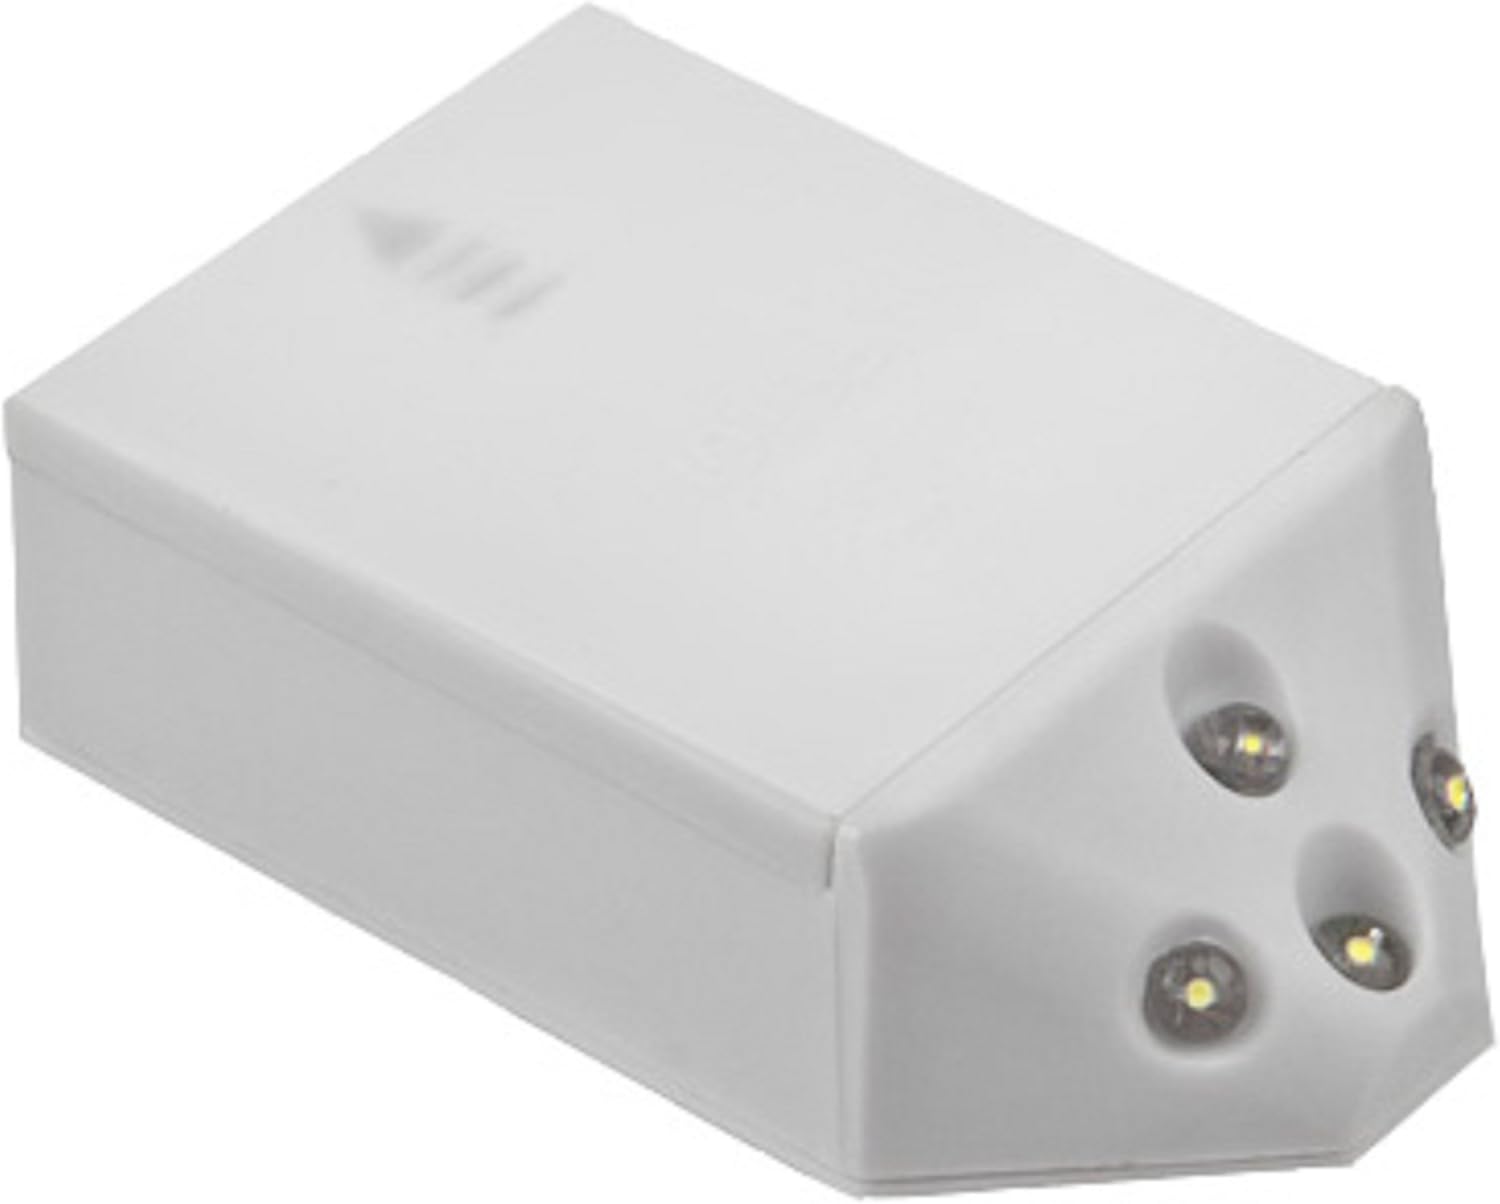
Laurey 98903 Fabu-Lites 4 LED Light, White
Category: Tools & Home Improvement
Product description Fabu-Lites 4 LED Battery Operated Light4 LED interior standard size cabinet light. 2 INAAA IN batteries and easy-to-install instructions included. Lifetime warranty.No. 98903: WhiteNo. 98904: Black From the Manufacturer Laurey is America's finest quality cabinet hardware. Laurey features the most innovative styling, dedication to service, and quality that is truly unparalleled.
Features: Designed to withstand corrosion by moisture and salt air | Use to light up your cabinets, pantries, and drawers | Cabinet and closet illumination | LED wireless lighting | Only Laurey offers the unlimited lifetime "no questions asked" guarantee